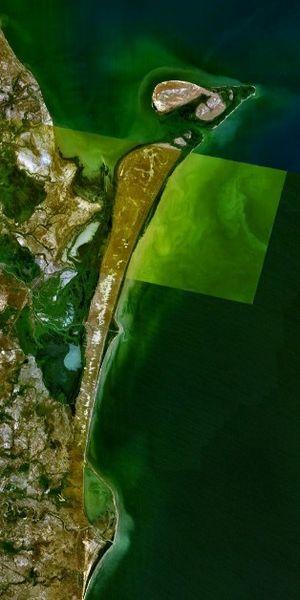
La péninsule d'Agrakhan est une péninsule située à l'ouest de la mer Caspienne le long de la côte du Daghestan. Elle dépend de l'administration de la municipalité de Makhatchkala.